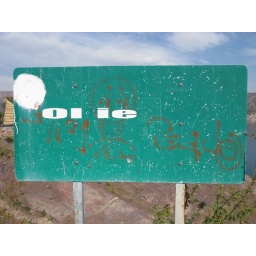
An enigmatic road sign near where we rappelled.